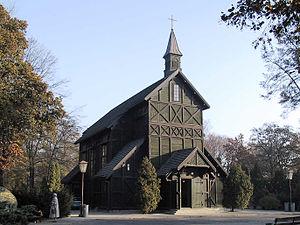
Targówek est un arrondissement de Varsovie.